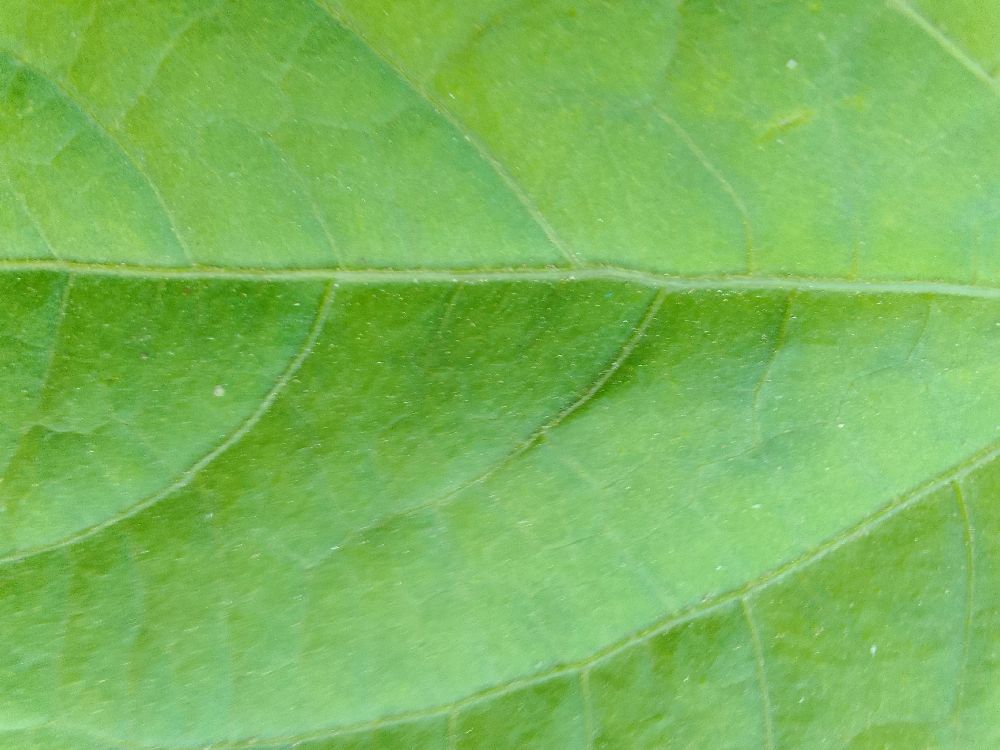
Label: healthy